Linz

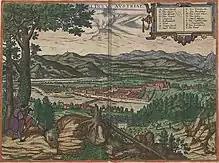
A depiction of the town in 1594

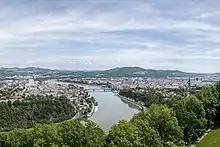
The central part of the town

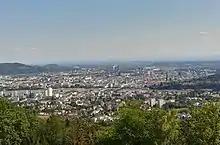
View from Pöstlingberg

Linz originated as a Roman fort named "Lentia", established in the first century. The name reflects its location at a bend in the Danube (Celtic root "lentos" = "bendable"). This strategic position on the river made it the first Roman fort in the Noricum region, protecting a vital transportation route.